Hellenistic period

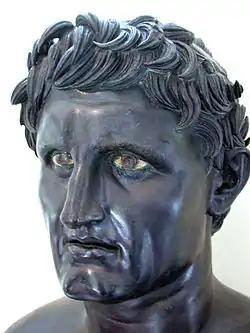
Seleucus I Nicator founded the Seleucid Empire.

Greeks in pre-Roman Gaul were mostly limited to the Mediterranean coast of Provence, France. The first Greek colony in the region was Massalia, which became one of the largest trading ports of Mediterranean by the 4th century BC with 6,000 inhabitants. Massalia was also the local hegemon, controlling various coastal Greek cities like Nice and Agde. The coins minted in Massalia have been found in all parts of Liguro-Celtic Gaul. Celtic coinage was influenced by Greek designs, and Greek letters can be found on various Celtic coins, especially those of Southern France. Traders from Massalia ventured inland deep into France on the Rivers Durance and Rhône, and established overland trade routes deep into Gaul, and to Switzerland and Burgundy. The Hellenistic period saw the Greek alphabet spread into southern Gaul from Massalia (3rd and 2nd centuries BC) and according to Strabo, Massalia was also a center of education, where Celts went to learn Greek. A staunch ally of Rome, Massalia retained its independence until it sided with Pompey in 49 BC and was then taken by Caesar's forces.